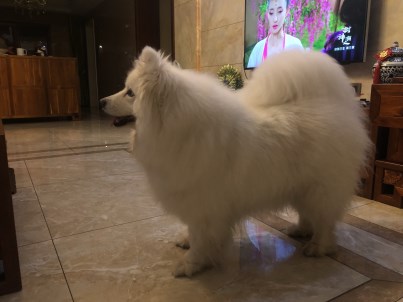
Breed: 2192-n000088-Samoyed